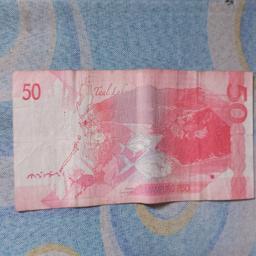
Label: 50_Back